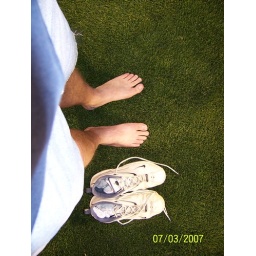
My bare feet on the cool grass in short left field